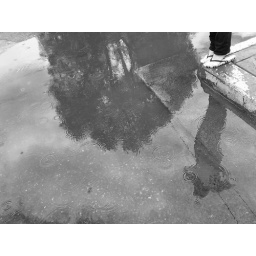
Your just a reflection of the person in the water